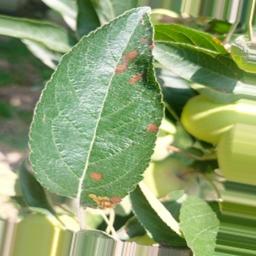
Label: Alternaria